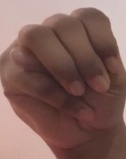
ASL sign: M